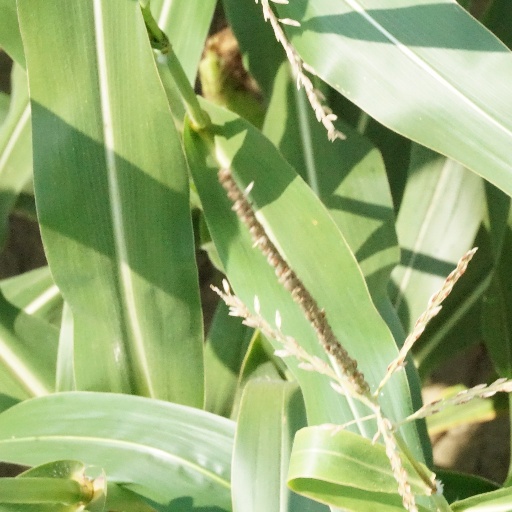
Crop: maize; corn